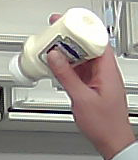
Product: heinz_mayo